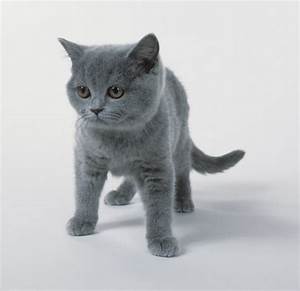
Label: gatto